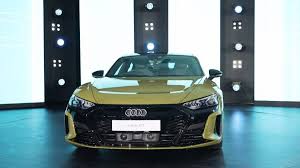
Label: noambulance